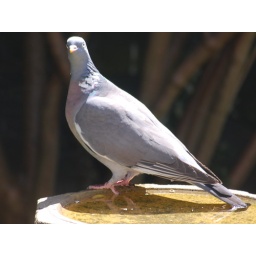
Sitting on the bird bath in the garden.